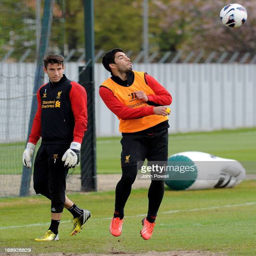
soccer player in action as football player looks on during a training session